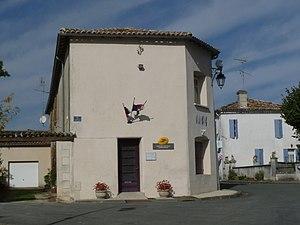
Mairie et poste de Tugéras, Charente-Maritime, France
Tugéras-Saint-Maurice est une commune du sud-ouest de la France, située dans le département de la Charente-Maritime.